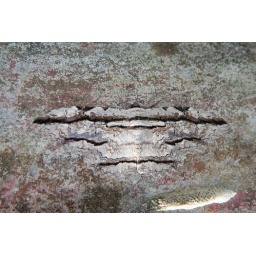
A well disguised moth in the cloud forest area Ecuador.